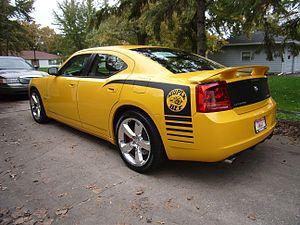
Les Dodge Super Bee étaient des muscle cars de production limitée que Dodge, une division de Chrysler, a produit de 1968 à 1971. La “mascotte” du logo Super Bee a été ressuscitée pour agrémenter les custodes des modèles Ram Rumble Bee 2004, et des Dodge Charger Super Bee du millésime 2007.